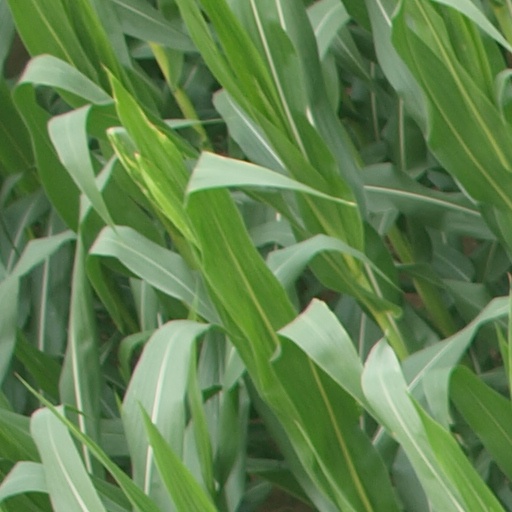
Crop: maize; corn